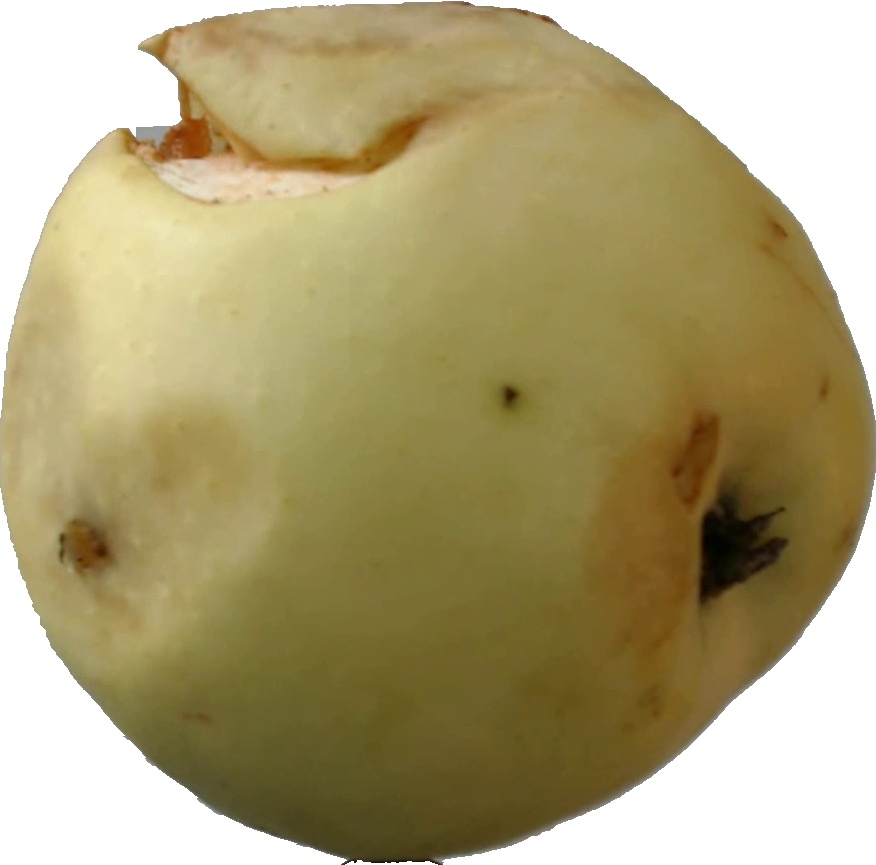
Label: apple_hit_1